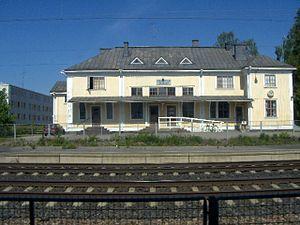
Oulunkylä est à la fois un quartier et un district de la ville d'Helsinki, la capitale de la Finlande.